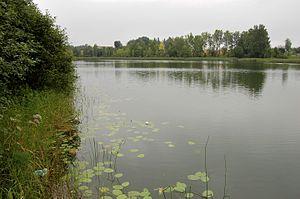
Sinialliku est un village de la commune de Viljandi du comté de Viljandi en Estonie.